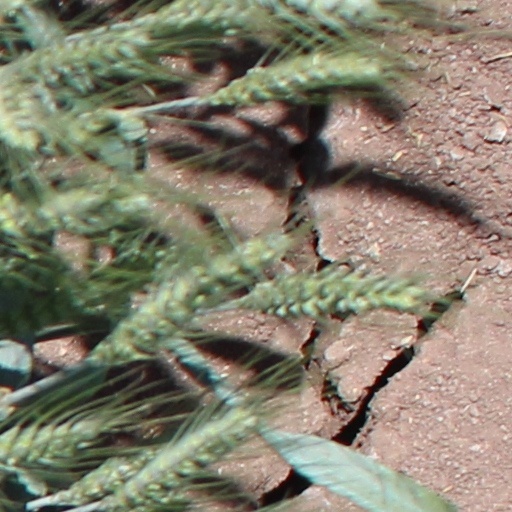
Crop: wheat